Mia's Math Adventure: Just in Time!

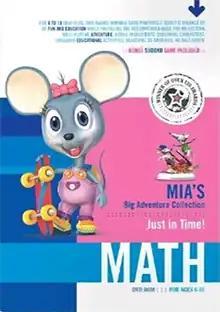
Cover Art

Mia's Math Adventure: Just in Time! is the third title of the "Mia's Big Adventure Collection" software series created by Kutoka Interactive. Released in 2001 in Canada and the United States, the game teaches mathematics to children between 6 and 10 years old.